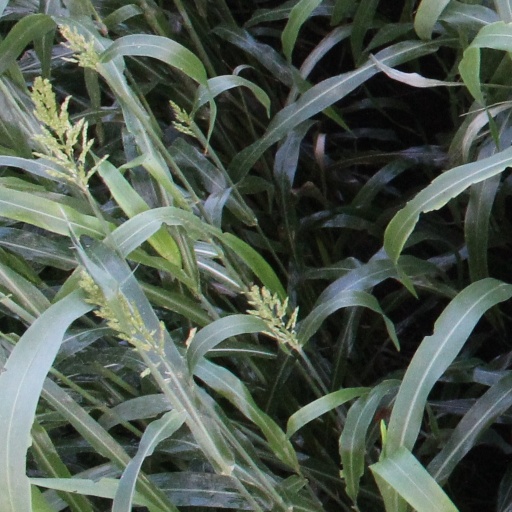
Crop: sorghum